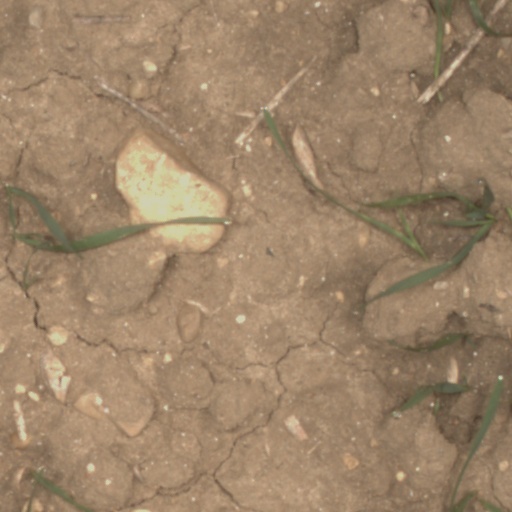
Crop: wheat